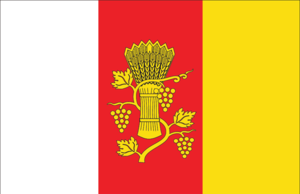
Le raïon de Bilhorod-Dnistrovskyï est une subdivision administrative de l'Ukraine, située dans l'oblast d'Odessa et dans la région historique du Boudjak. Le centre administratif est situé à Bilhorod-Dnistrovskyï.